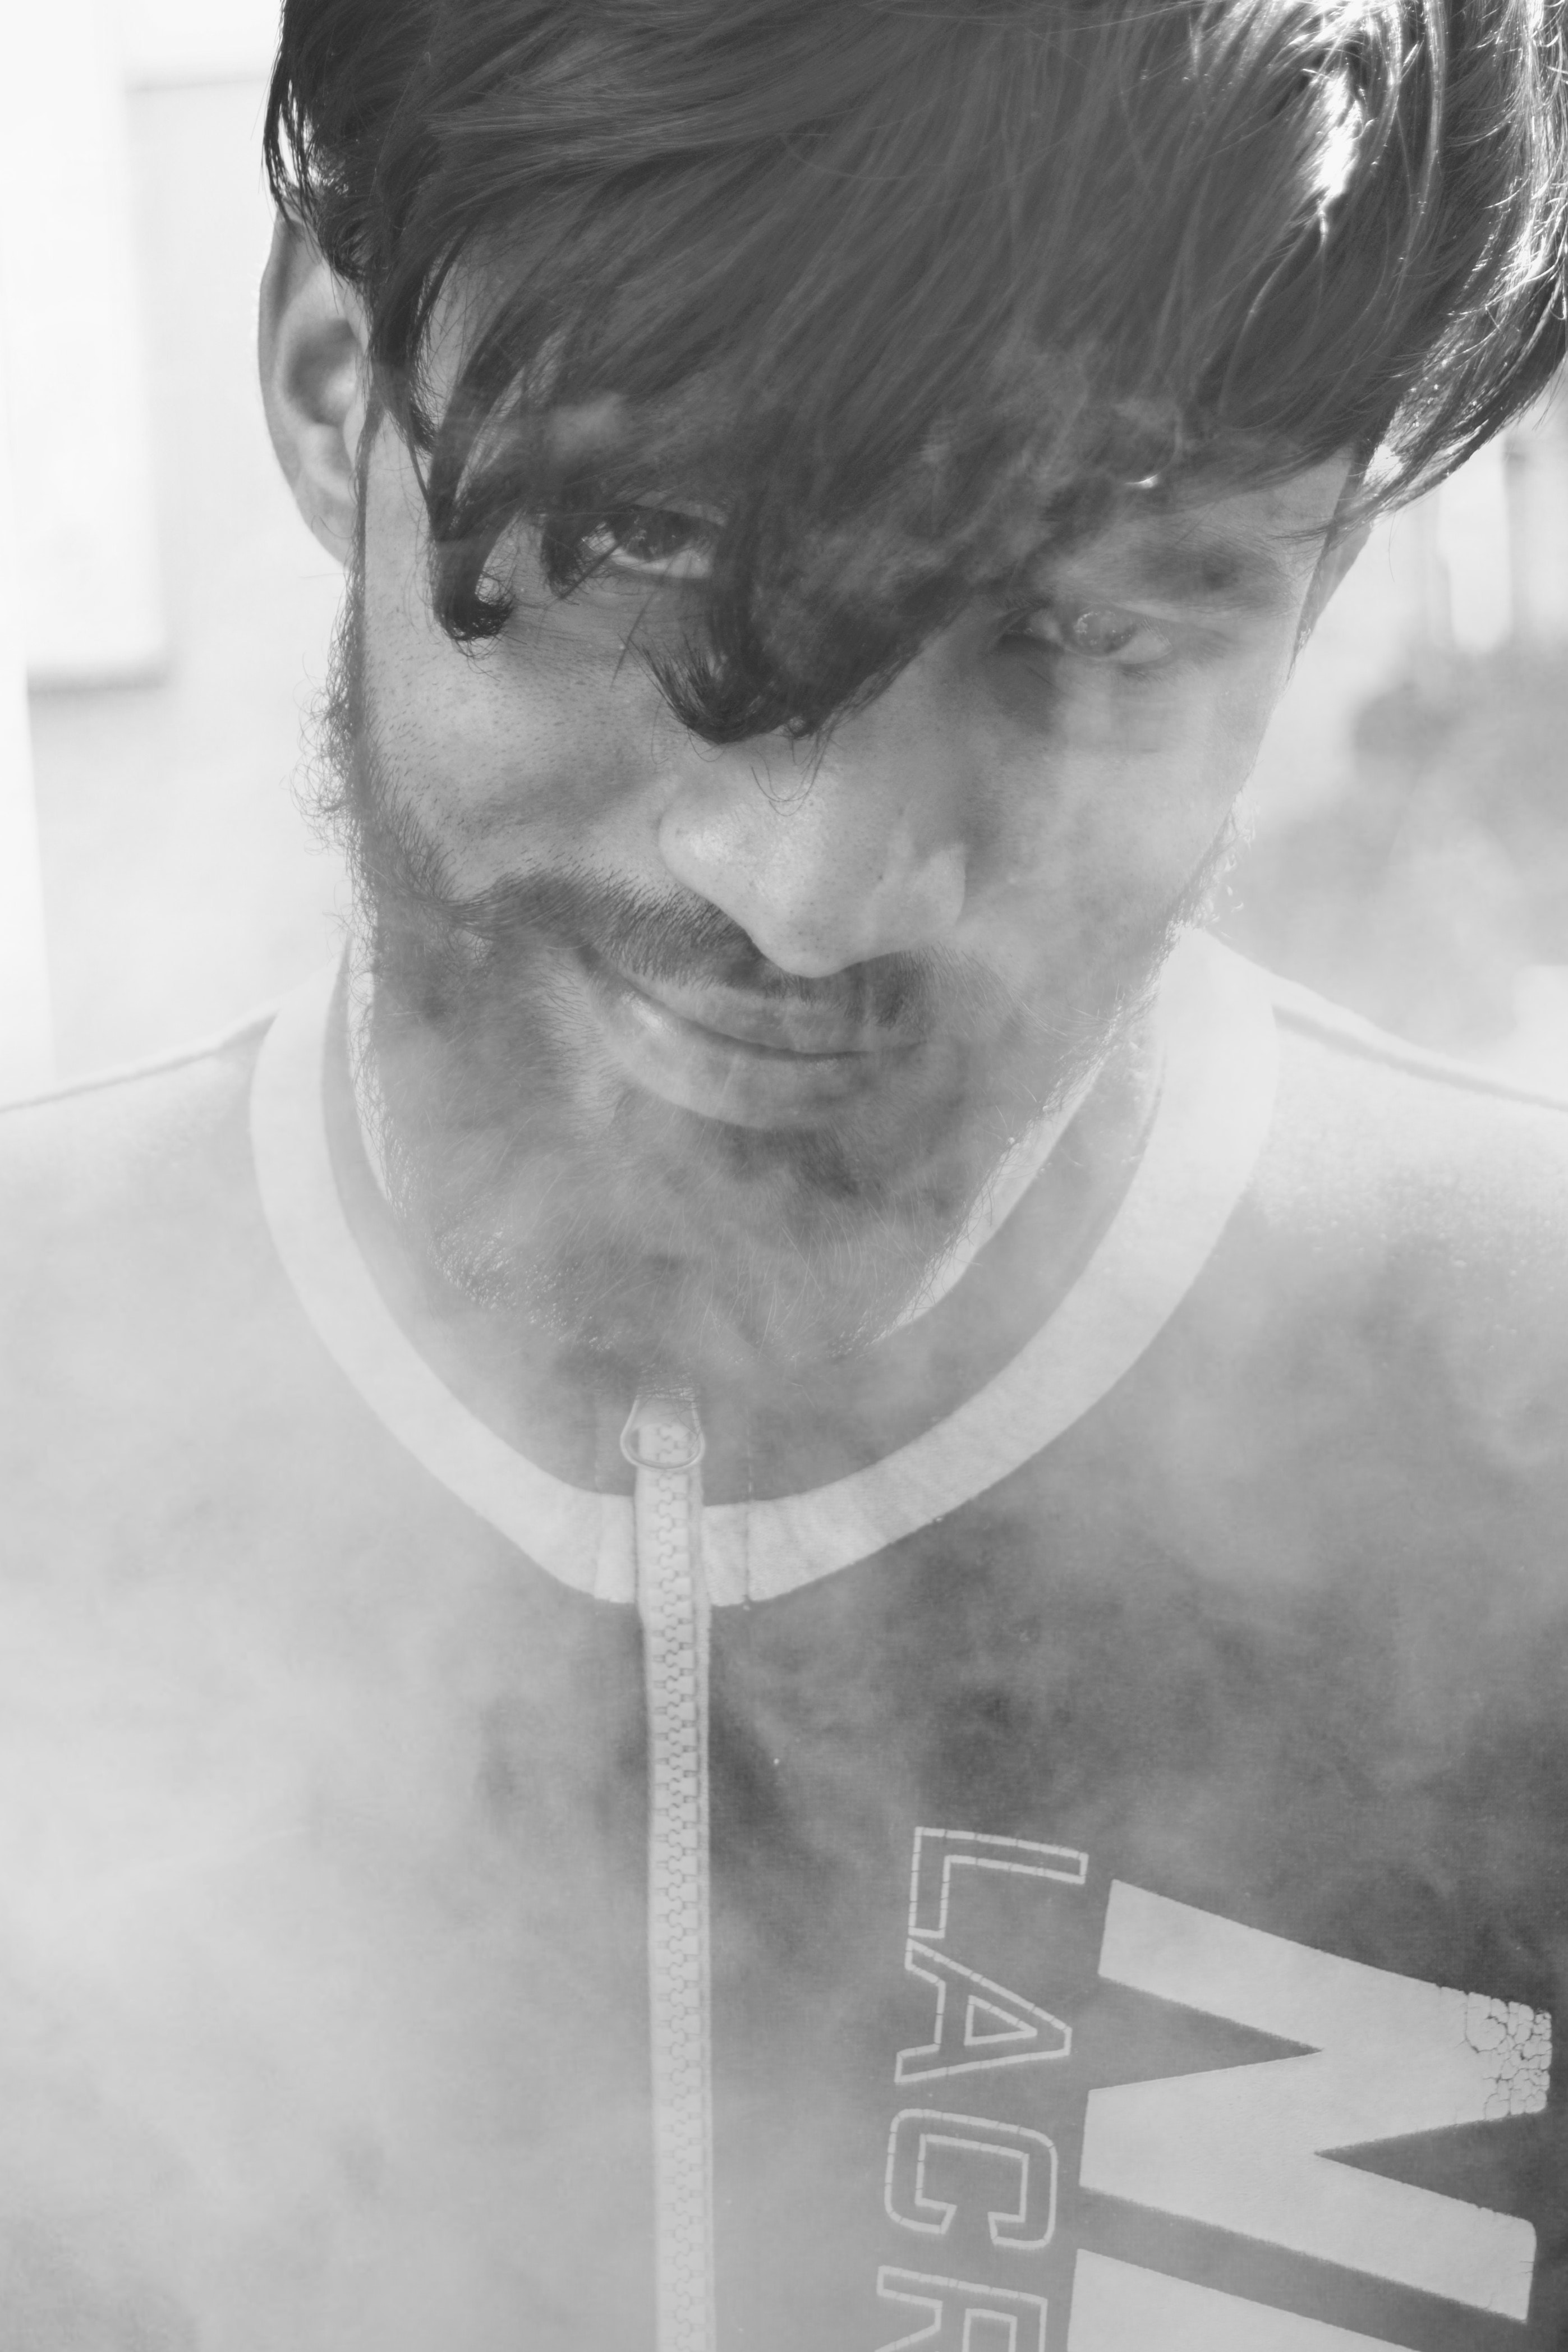
face, white, photograph, black and white, head, monochrome, chin, nose, monochrome photography, lip, neck, jaw, photography, eye, mouth, portrait, facial hair, moustache, stock photography, smoke, style, beard, portrait photography